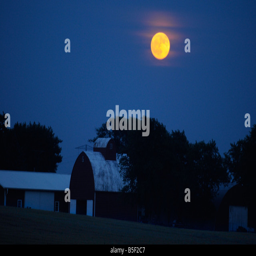
a full moon rises over a farm